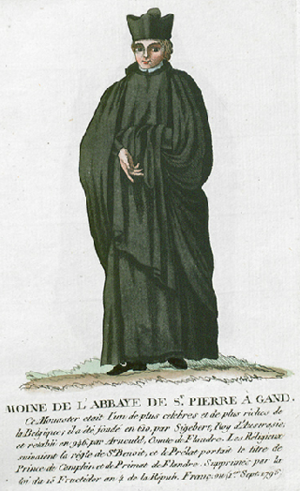
Collection de costumes de tous les ordres monastiques, supprimés à differentes époques, dans la ci-devant Belgique, Bruxelles, Philippe Joseph Maillart et sœur, 1811
L'abbaye Saint-Pierre, de son nom canonique « Abbaye Saint-Pierre-au-Mont-Blandin », fut fondée à Gand par saint Amand, sur une colline au bord de l’Escaut dans la seconde moitié du VIIᵉ siècle. L'abbaye bénédictine eut son heure de gloire durant les XIᵉ et XIIᵉ siècles. Dévastée par les Calvinistes au XVIᵉ siècle, elle fut réédifiée à l'époque des Archiducs, entre le XVIIᵉ siècle et le début du XVIIIᵉ siècle, pour être finalement supprimée en 1796 par le pouvoir révolutionnaire français.